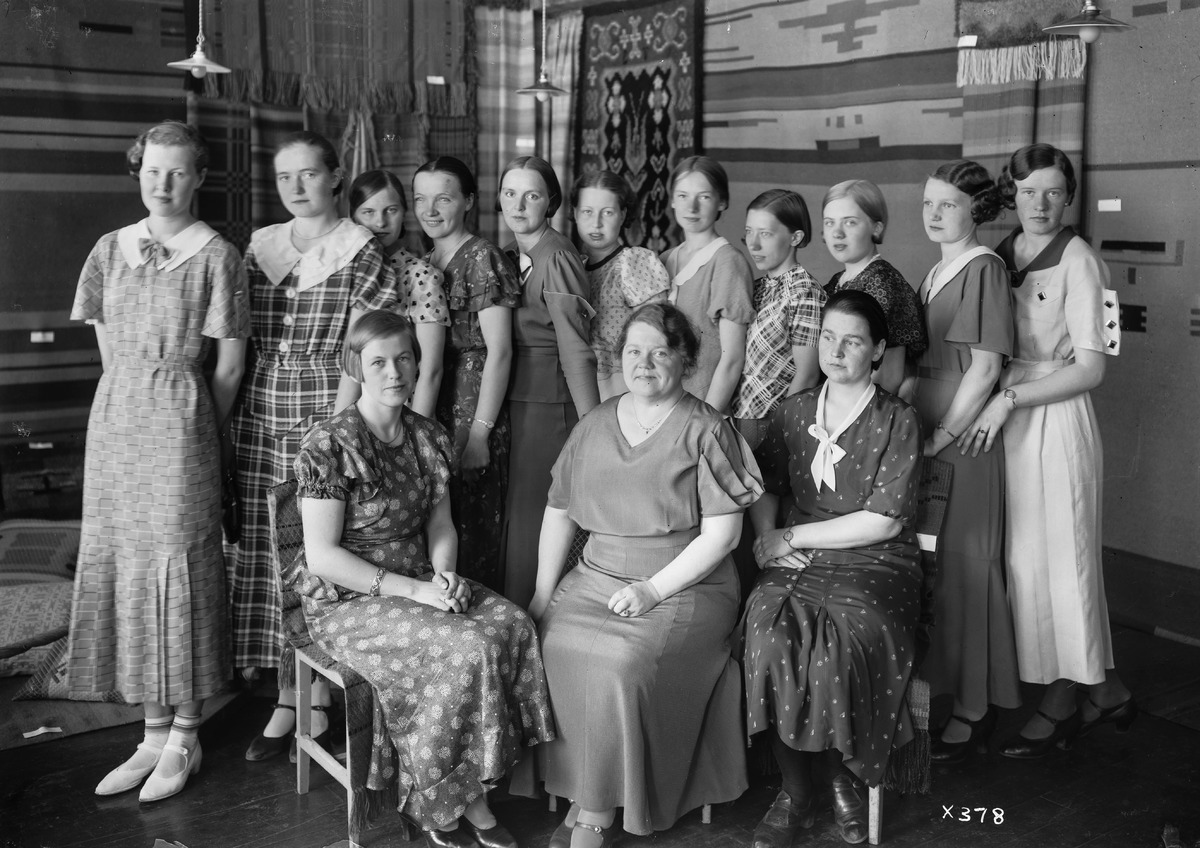
Oulun naiskäsityökoulun työkauden päättäjäiset
The closing ceremony of a term of Oulu Women's School for Handicraft
sisällön kuvaus: Oulun naiskäsityökoulun työkauden päättäjäiset 8.6.1934. Oppilaat opettajineen. content description: The closing ceremony of a term of Oulu Women's School for Handicraft on June 8, 1934. The students and their teachers.
Vuosi: 1934
Paikka: Suomi, Oulu, Suomi, Pohjois-Pohjanmaa, Oulu
Aiheet: Oulun naiskäsityökoulu; ryhmäkuva; käsityö; käsiteollisuus; päättäjäiset; naiset; handicraft; women; closing ceremonies